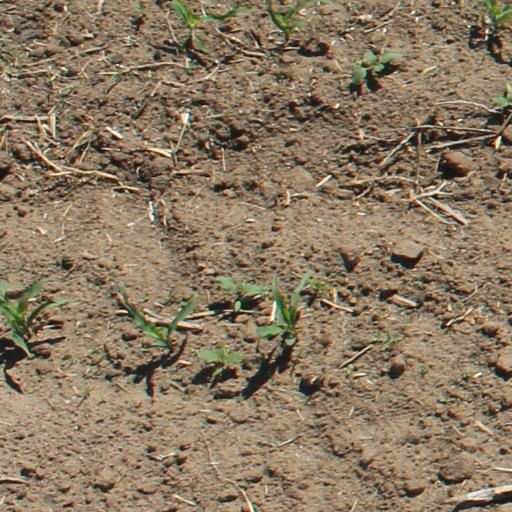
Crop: maize; corn